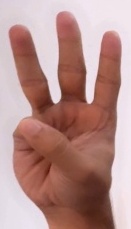
ASL sign: 6